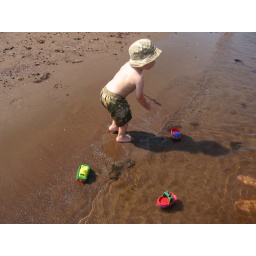
Playing with my boats in the water